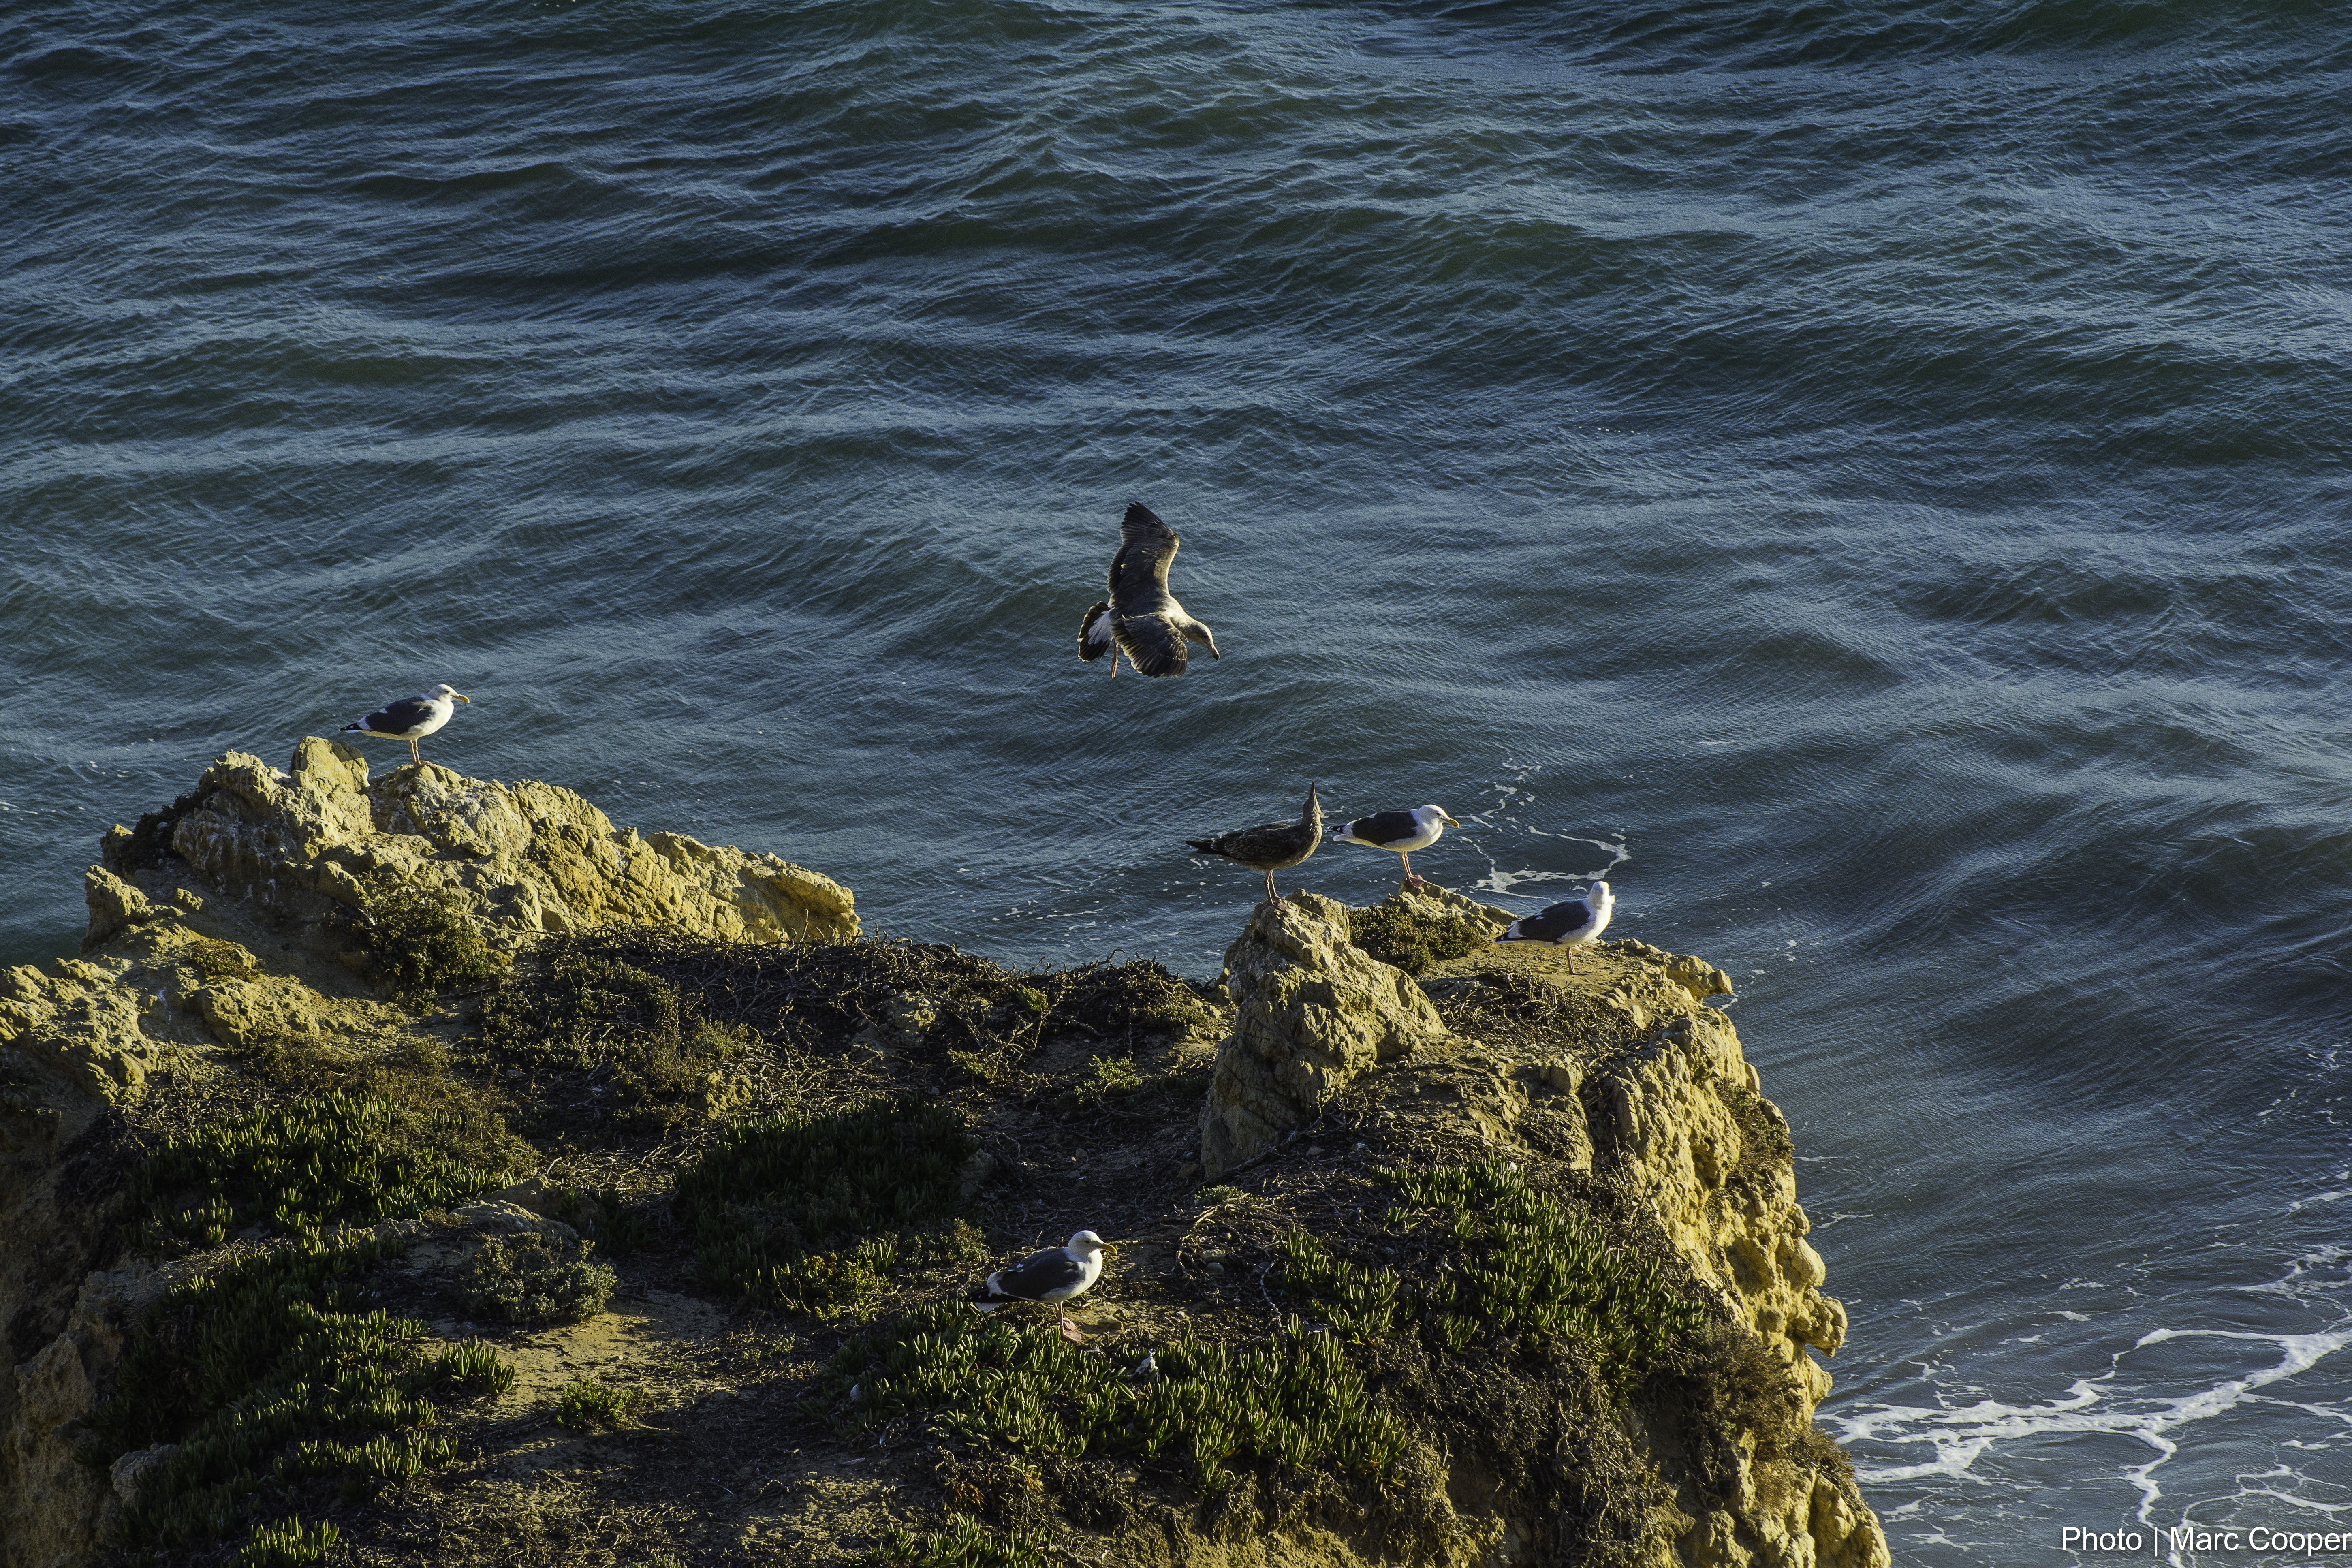
beach, sea, coast, rock, ocean, shore, wave, cliff, cove, bay, terrain, body of water, birds, gulls, cool image, seagulls, oceanbirds, rockybeaches, i, cape, islet, wind wave, pacificcoastpchelmatadorstatebeachlosangelesbeaches